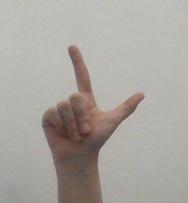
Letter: laam